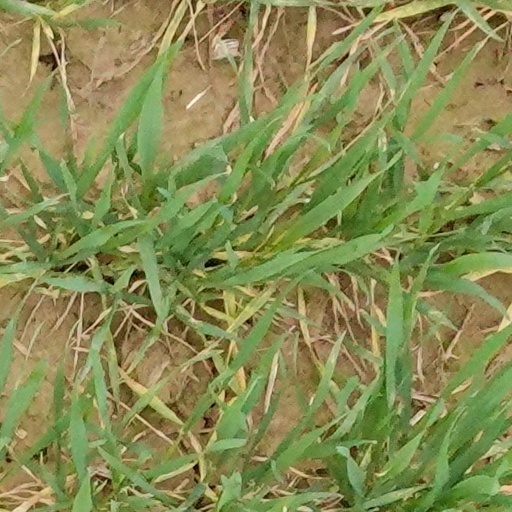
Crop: wheat